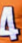
Number: 4